Late Kick Off

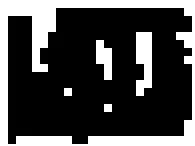
Late Kick Off logo

Late Kick Off is a BBC One regional television football programme which was broadcast between 2010 and 2015. Launched on 18 January 2010, it covered Football League teams on a regional or pan-regional basis in a magazine-style format. The show was usually broadcast on Monday nights, although it was broadcast on Sunday evenings during the 2012 series.